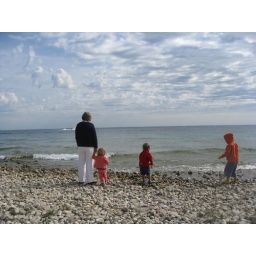
Throwing rocks in the lake